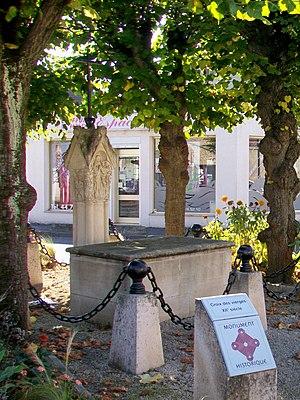
La croix des Vierges (Sainte-Maure et Sainte-Brigide, patronnes de l'église) du XIIe siècle, au carrefour des rues du général Charles-de-Gaulle et Jean-de-la-Fontaine.
Nogent-sur-Oise est une commune française située dans le département de l'Oise, en région Hauts-de-France et fait partie de la communauté d'agglomération Creil Sud Oise.
Cet article recense les monuments historiques de l'est de l'Oise, en région des Hauts-de-France, en France.